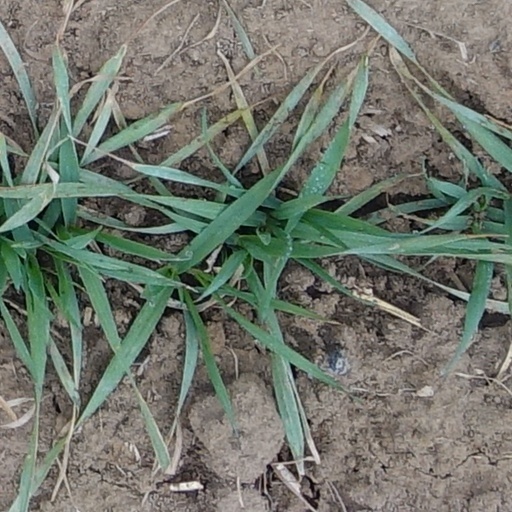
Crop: wheat